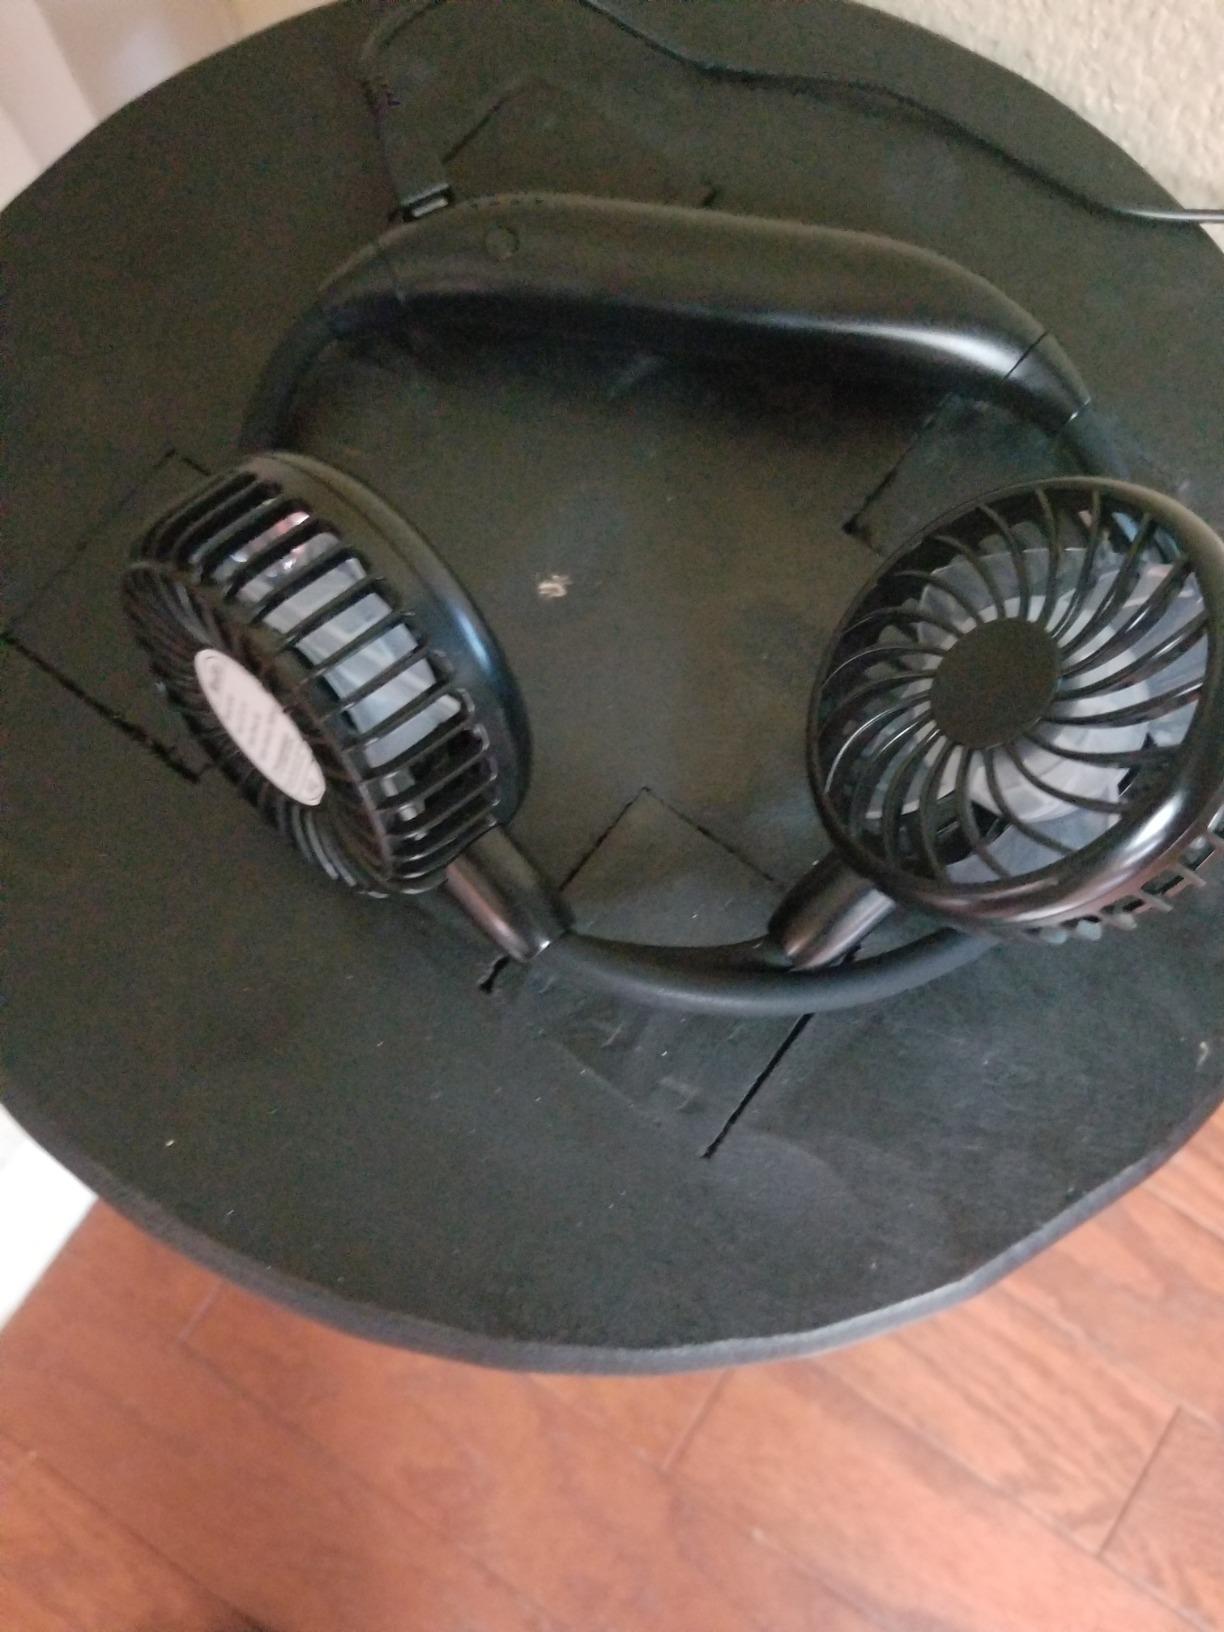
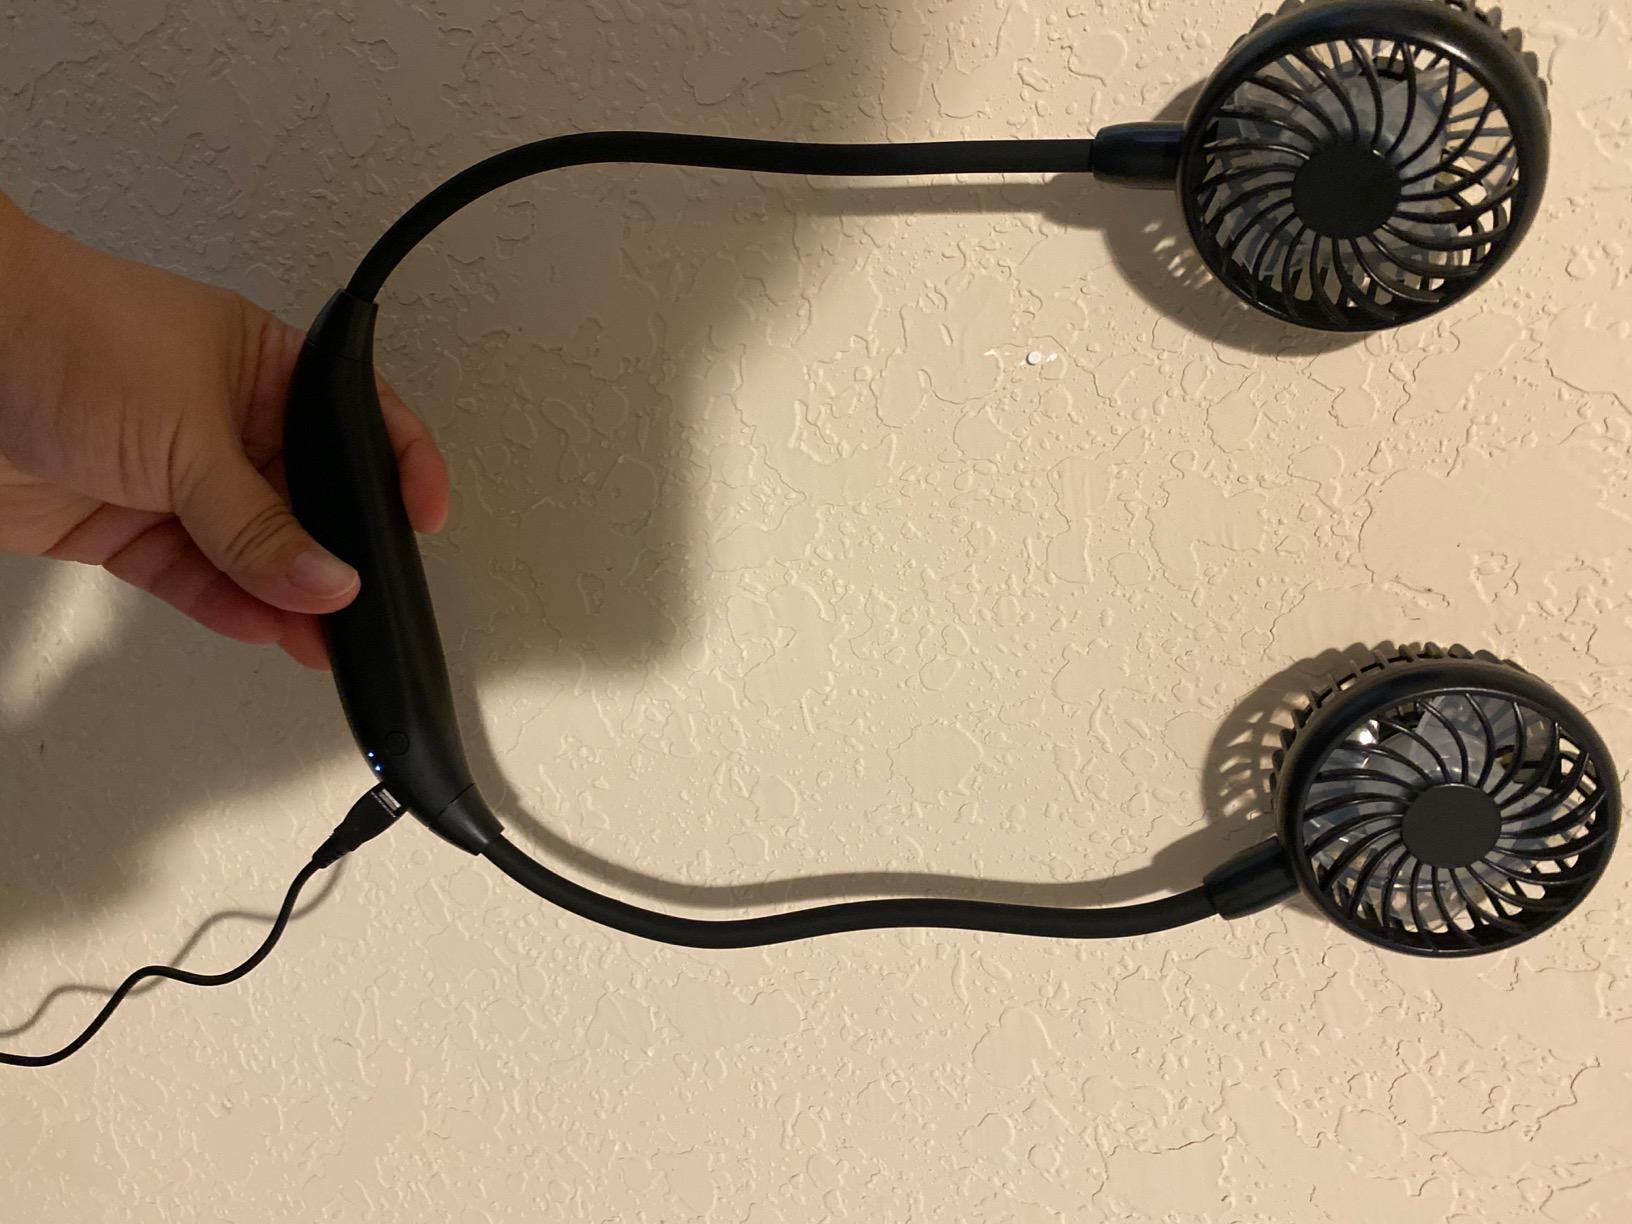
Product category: fan
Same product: yes